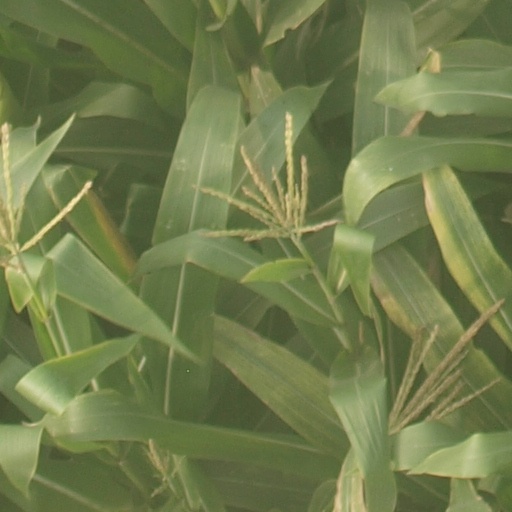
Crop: maize; corn